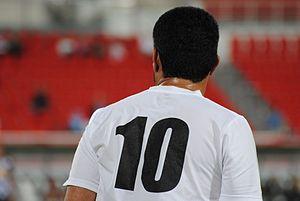
Adnan Khamees Al-Talyani est un joueur de football des Émirats arabes unis.